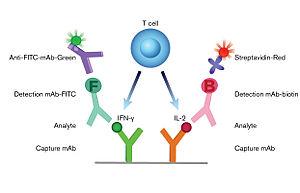
Le test FluoroSpot est une modification du test ELISPOT. L’ELISPOT mesure la sécrétion d’une cytokine par une cellule dans un puits en utilisant un anticorps marqué par une enzyme spécifique à la cytokine étudiée. Le FluoroSpot mesure la sécrétion de plusieurs cytokines par une même cellule en utilisant un anticorps marqué par un fluorochrome spécifique à la cytokine étudiée. La méthode peut être appliquée à n'importe quel système où l’on souhaite étudier la double voire triple sécrétion de protéine au niveau unicellulaire.